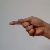
The image shows a hand gesture representing the letter 'G' in Indian Sign Language.